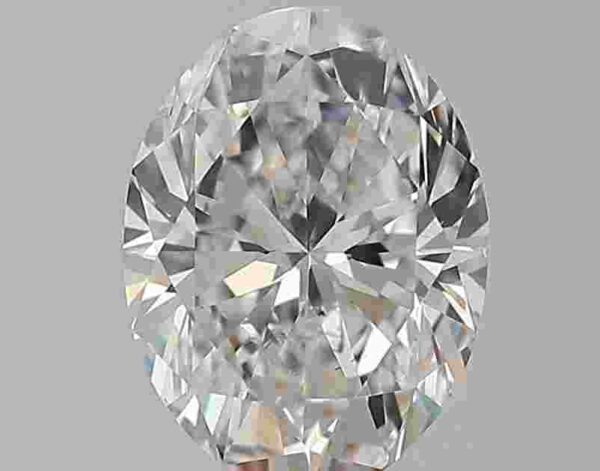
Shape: oval
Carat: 0.5
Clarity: SI1
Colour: F
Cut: VG
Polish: EX
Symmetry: VG
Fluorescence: F
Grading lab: GIA
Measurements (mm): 5.95 x 4.45 x 2.8